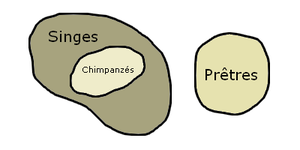
Diagramme d'Euler d'un syllogisme en Cesare
En logique, le syllogisme est un raisonnement logique mettant en relation au moins trois propositions : deux ou plus d'entre elles, appelées « prémisses », conduisent à une « conclusion ». Aristote a été le premier à le formaliser dans son Organon. Ces propositions sont généralement exprimées avec uniquement des prédicats unaires et relèvent donc de la logique monadique du premier ordre.